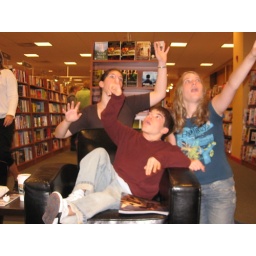
uhh...look! its a bird its a plane no its...a few odd people acting random stuff out in a store. :)